Linroth family

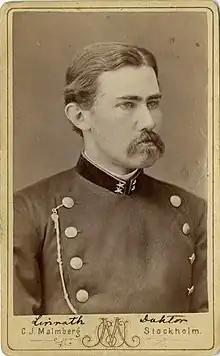
Klas Mauritz Linroth

The earliest known member of the Linroth family, Laurentius Theodori, served as a vicar. His son, ironmaster Elias, took the name Linroth. The Linroth family established itself as a family managing ironworks in the historical province of Värmland during the 17th and 18th centuries.